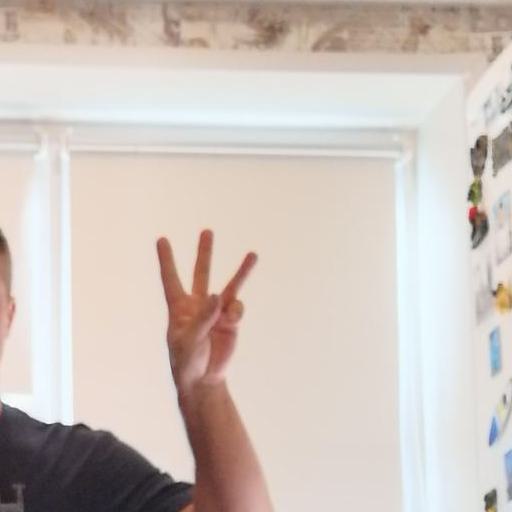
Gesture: three